History of education in the United States

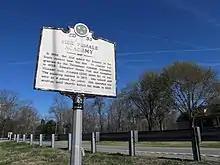
A historical marker in Hilham, Tennessee identifying the former location of Fisk Female Academy, a female academy founded in 1806

By the 1840s, New England writers such as Lydia Maria Child, Catharine Maria Sedgwick, and Lydia Sigourney became respected models and advocates for improving and expanding education for females. Greater educational access meant formerly male-only subjects, such as mathematics and philosophy, were to be integral to curricula at public and private schools for girls. By the late 19th century, these institutions were extending and reinforcing the tradition of women as educators and supervisors of American moral and ethical values. The relative emphasis on decorative arts and refinement of female instruction which had characterized the colonial era was replaced after 1776 by a program to support women in education for their major role in nation building, in order that they become good republican mothers of good republican youth. Fostered by community spirit and financial donations, private female academies were established in towns across the South as well as the North.